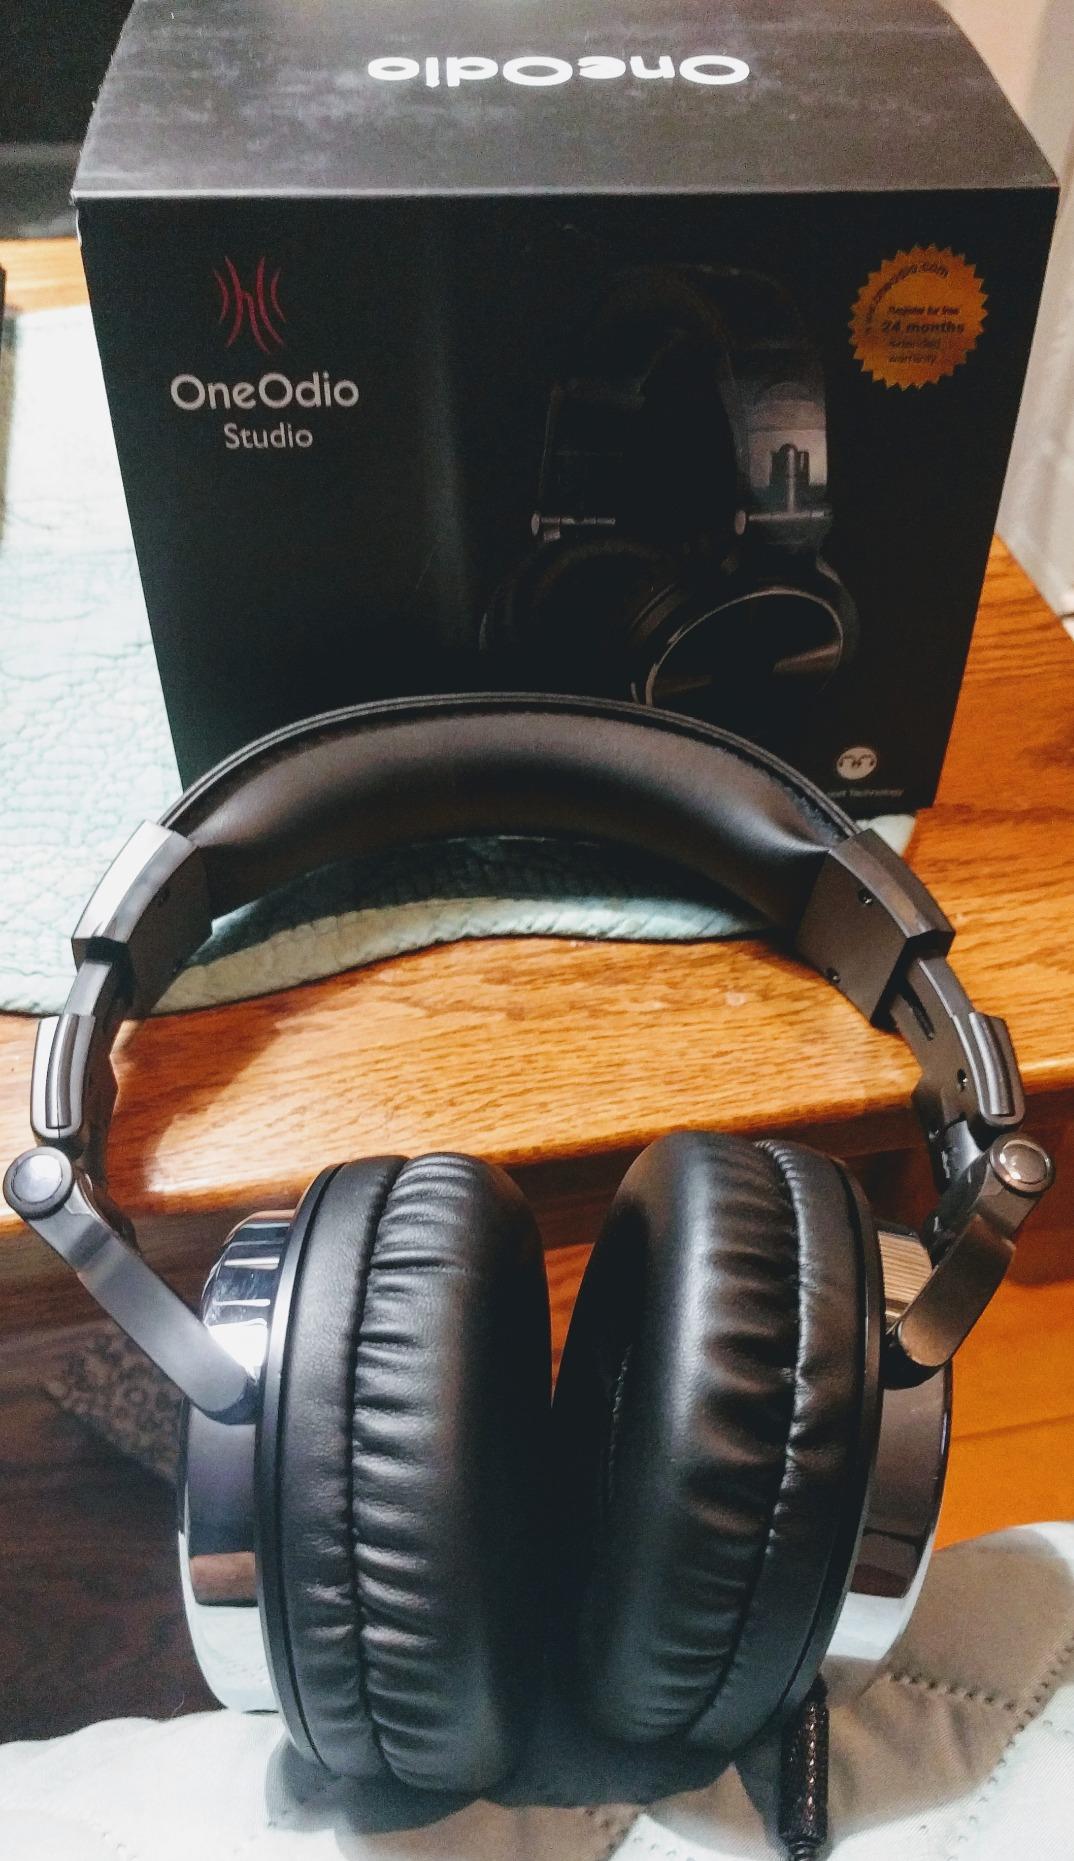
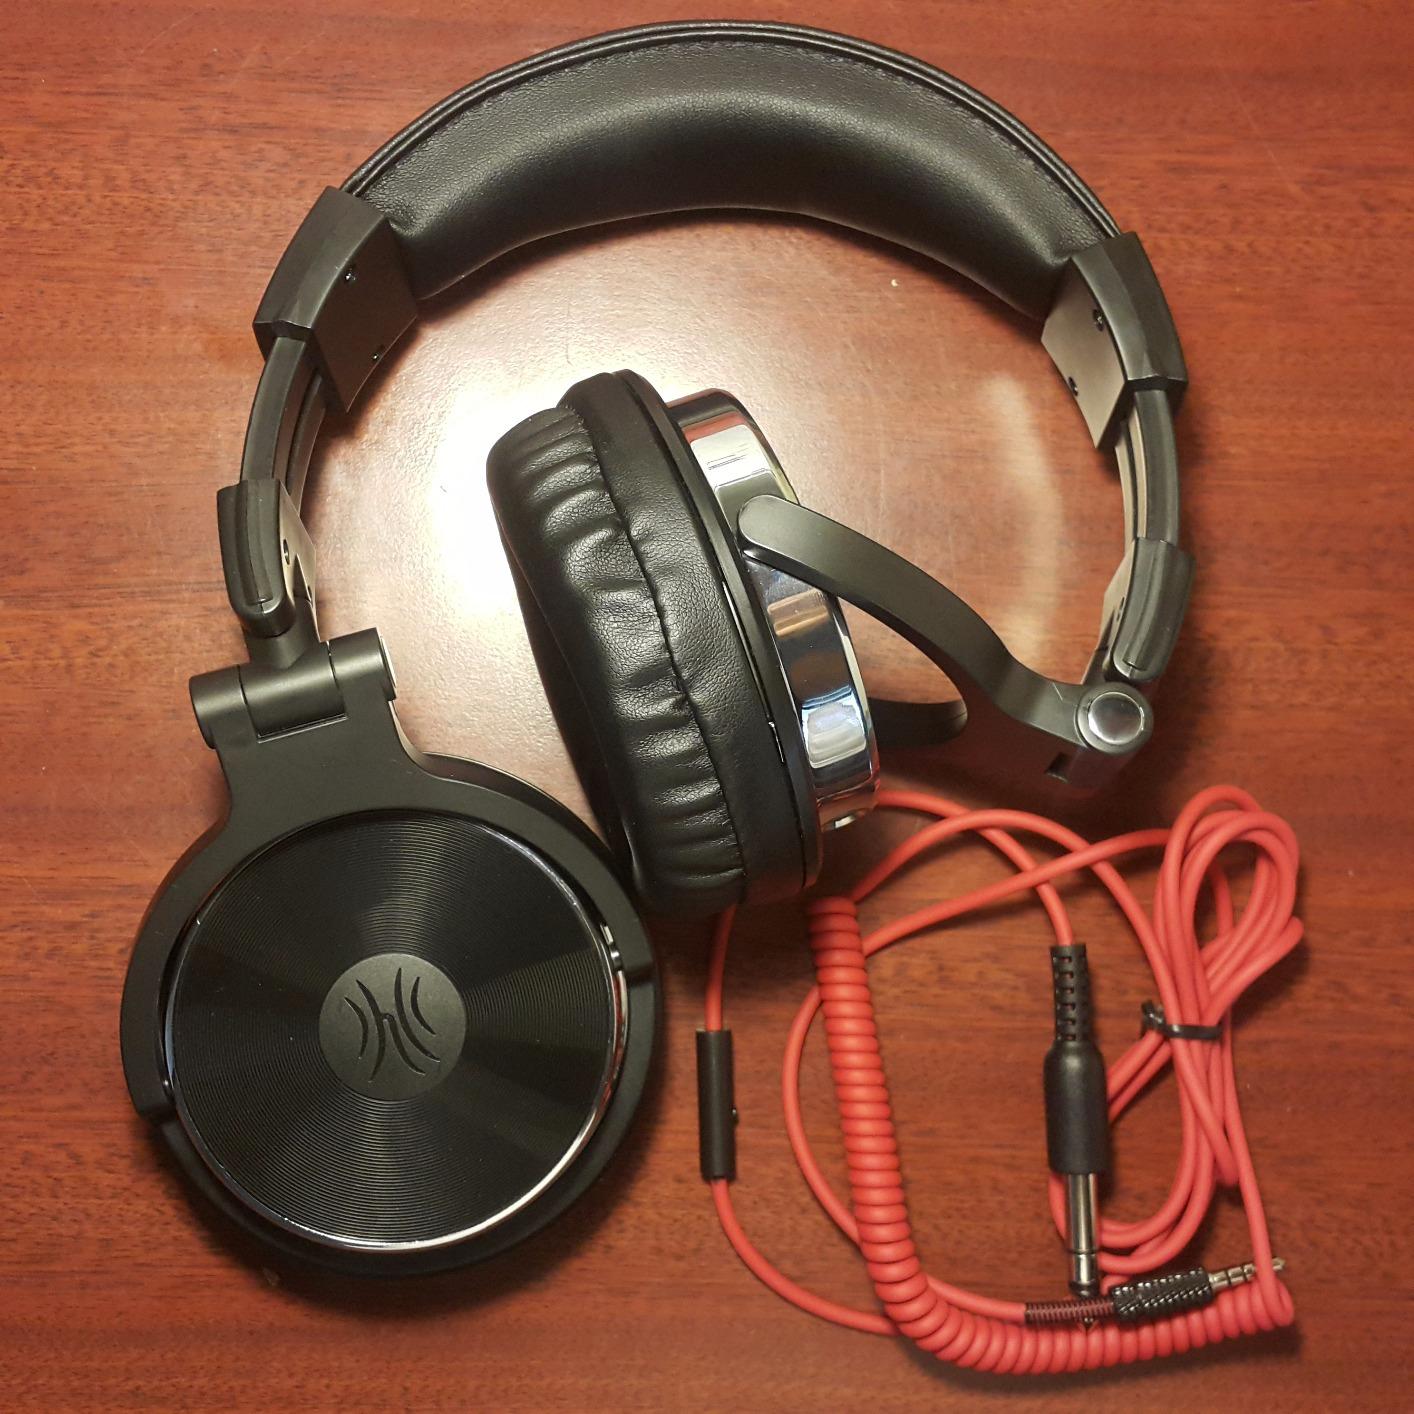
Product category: headphones
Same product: yes